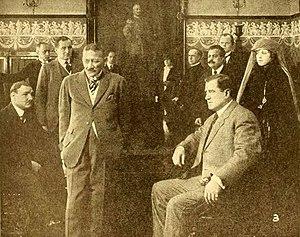
The Prussian Cur est un film muet américain réalisé par Raoul Walsh et sorti en 1918.